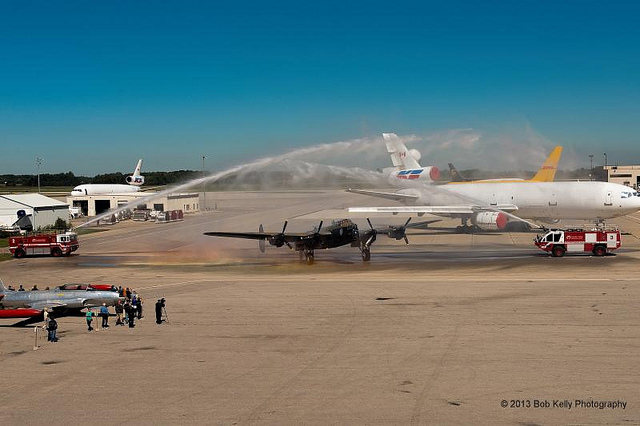
user: Given an image and a question. Answer the question in a short answer. Question: What are they doing to the plane? Short Answer:
assistant: wash